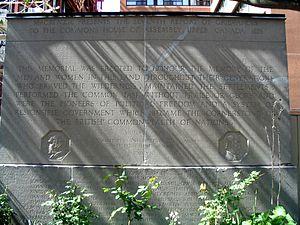
Emanuel Otto Hahn, né le 30 mai 1881 à Reutlingen, Wurtemberg, Allemagne et mort le 14 février 1957 à Toronto, Ontario, Canada, est un sculpteur et graveur médailleur canadien. Il fait partie des fondateurs de la société des sculpteurs du Canada en 1928.